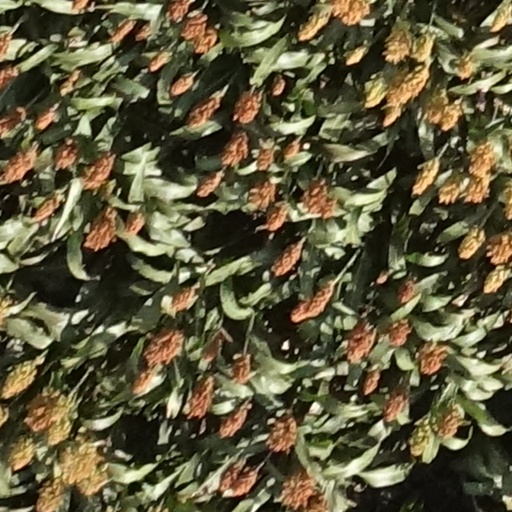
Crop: sorghum